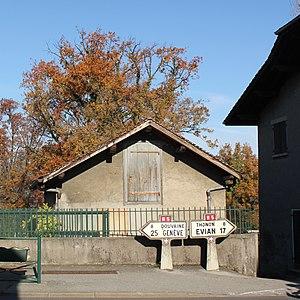
Signalétique MIchelin à Bonnatrait, Sciez-sur-Léman: Genève, Douvaine, Evian, Thonon. Avec la croix de Savoie.
La signalétique Michelin désigne les panneaux de signalisation routière et d'indication touristique en lave émaillée sur un support en béton armé, produits par Michelin pour la France entre 1910 et 1971.
Sciez est une commune française du Chablais savoyard dans le département de la Haute-Savoie.